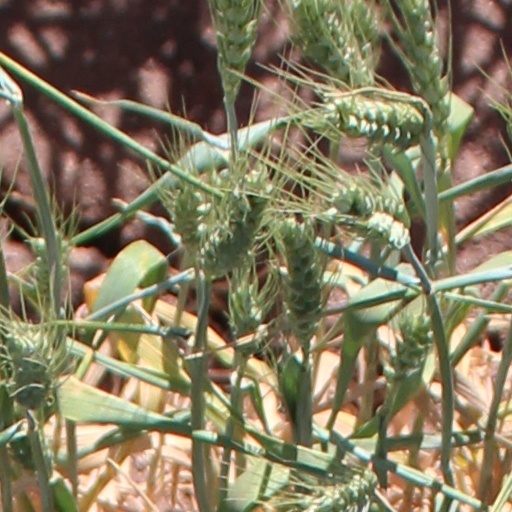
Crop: wheat